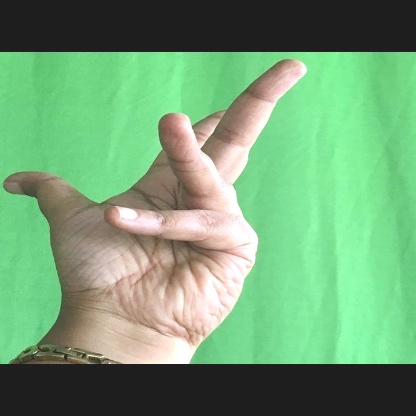
Mudra: Alapadmam